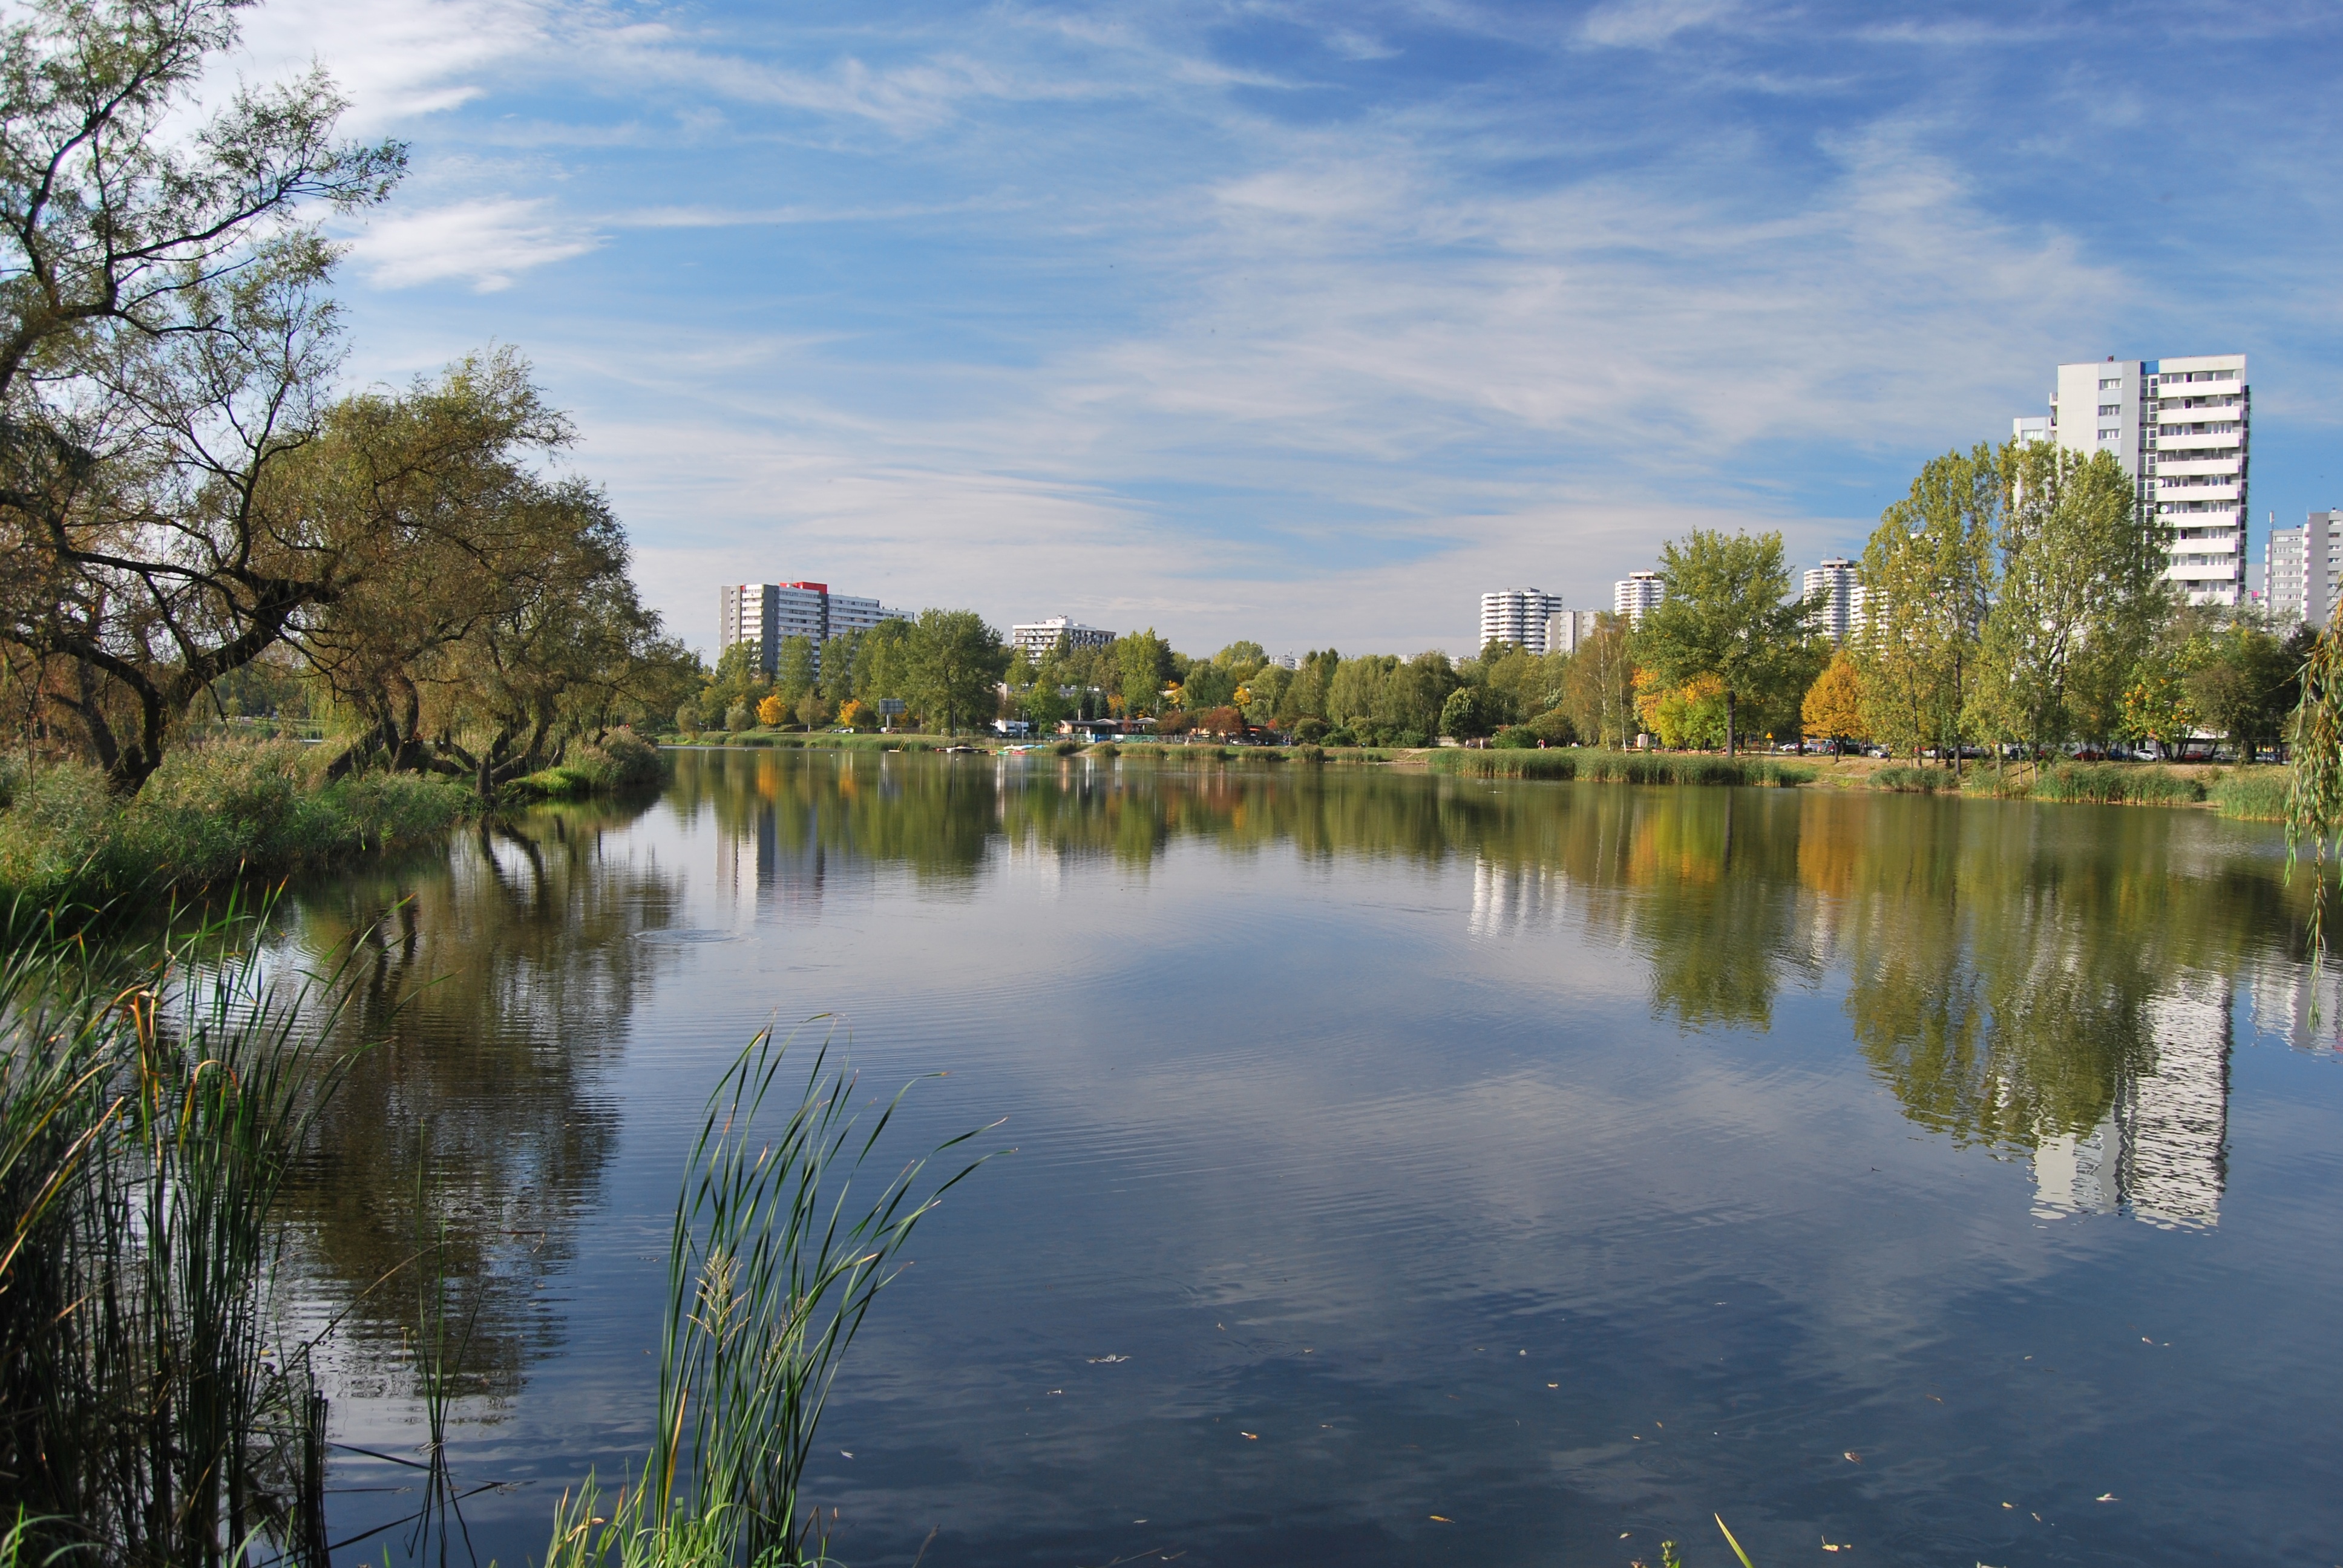
landscape, tree, water, nature, grass, morning, leaf, flower, lake, river, pond, reflection, autumn, park, reservoir, waterway, body of water, wetland, blocks, millennium, osiedle, woody plant